József Takács

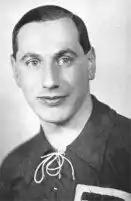

József Takács (30 June 1904 – 3 September 1983) was a Hungarian international footballer who played as a striker for Vasas, Ferencváros, and the Hungarian national team between 1917 and 1934. He was also selected in Hungary's squad for the football tournament of the 1924 Summer Olympics, but he did not play in any matches.